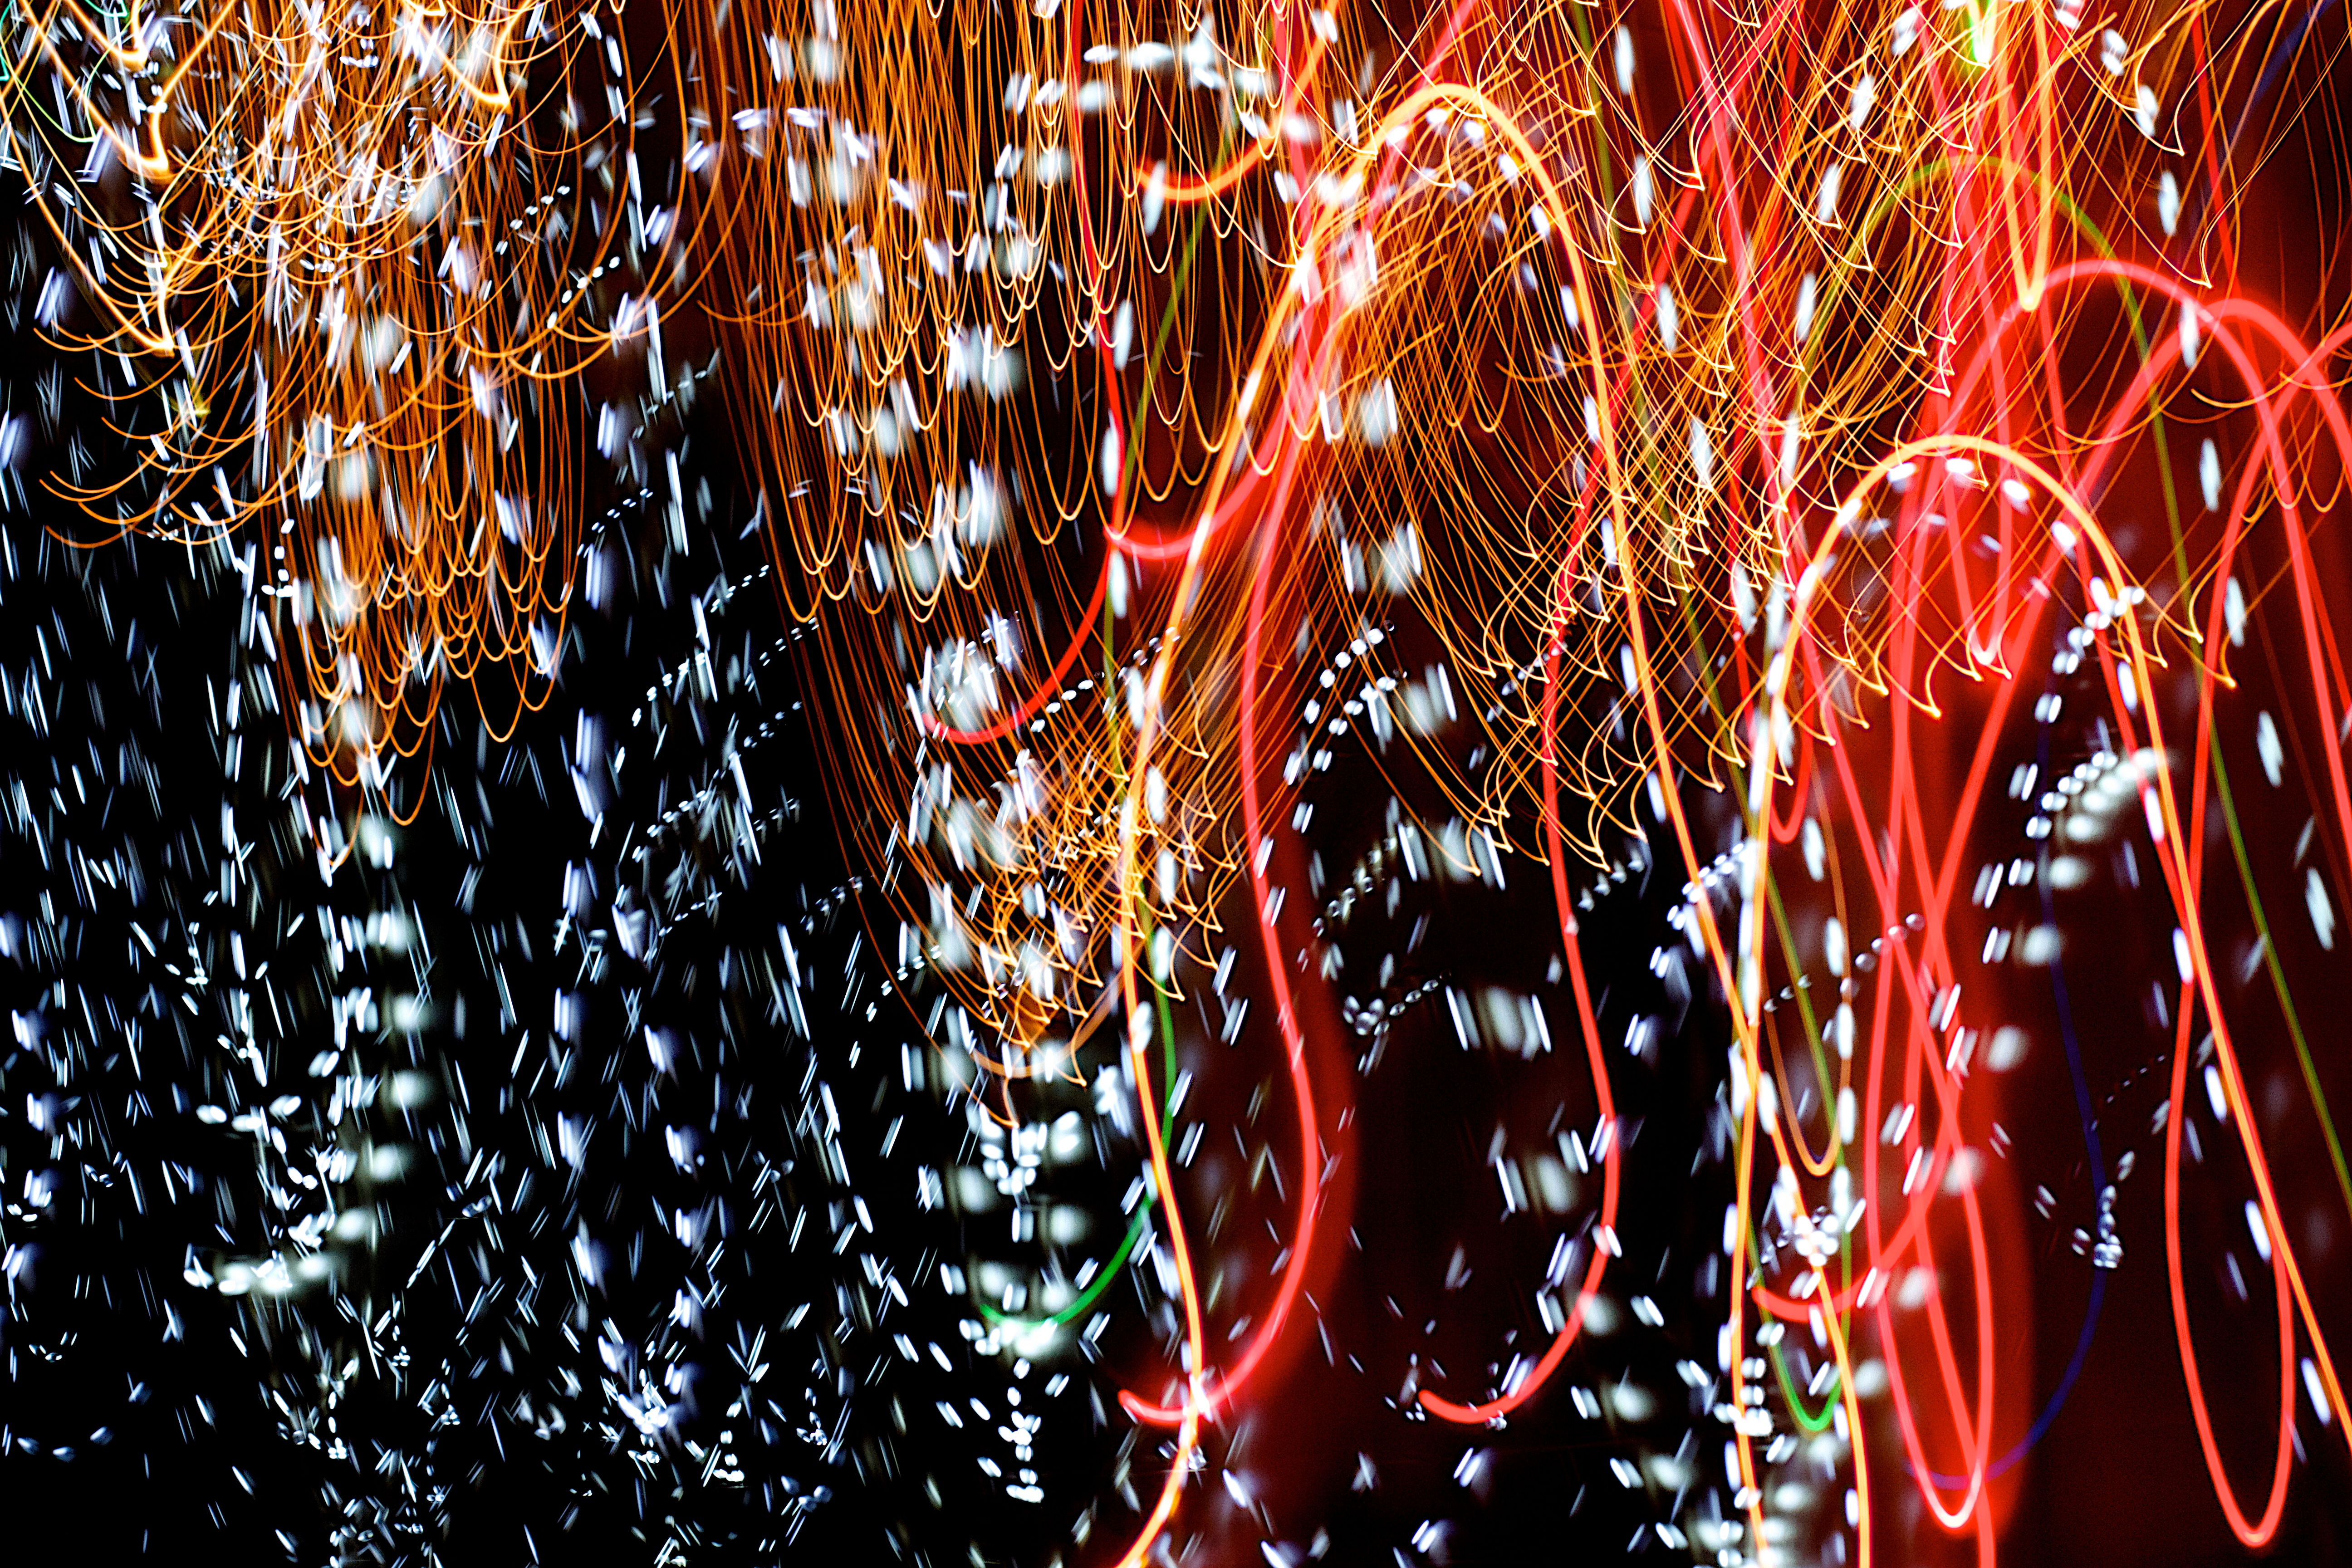
light, red, color, christmas decoration, lightpaint, christmas lights